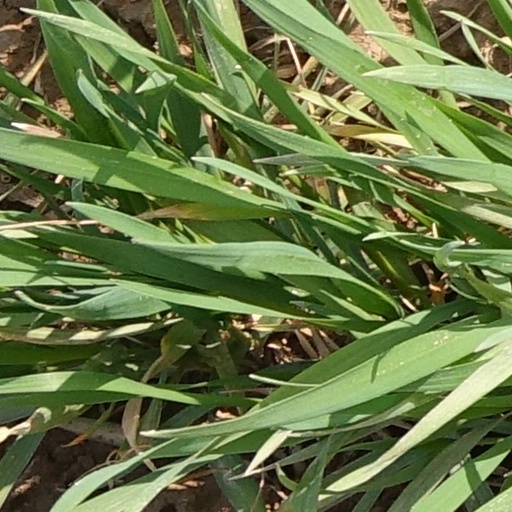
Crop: wheat